Count key data

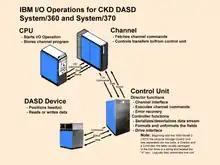
IBM S/360 & S/370 Input/Output operations for CKD DASD showing channel, storage control unit and DASD device

Initially there was a high degree of correspondence between the logical view of DASD accesses and the actual hardware, as shown in the illustration. Three digit labels were typically affixed to identify the address of channel, control unit and device.